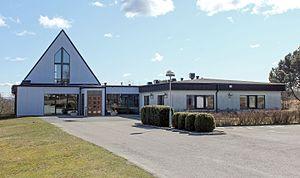
Bua est un village en Halland, Suède. Le village a une population de 2 264. La centrale nucléaire de Ringhals se situe à 3 km du village.